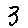
Label: 3